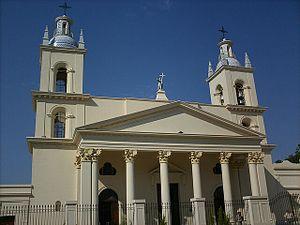
La province de Corrientes est une province du nord-est de l'Argentine, dont la capitale est la ville de Corrientes. Au nord comme à l'ouest elle est délimitée par le Río Paraná, qui la sépare du Paraguay et des provinces du Chaco et de Santa Fe ; sa frontière orientale est constituée par le río Uruguay, qui la sépare de la République d'Uruguay et du Brésil ; les rivières Guayquiraró et Mocoretá délimitent sa frontière sud avec la province d'Entre Ríos. Au nord-est se trouve sa seule frontière artificielle, qui la sépare de la province de Misiones.